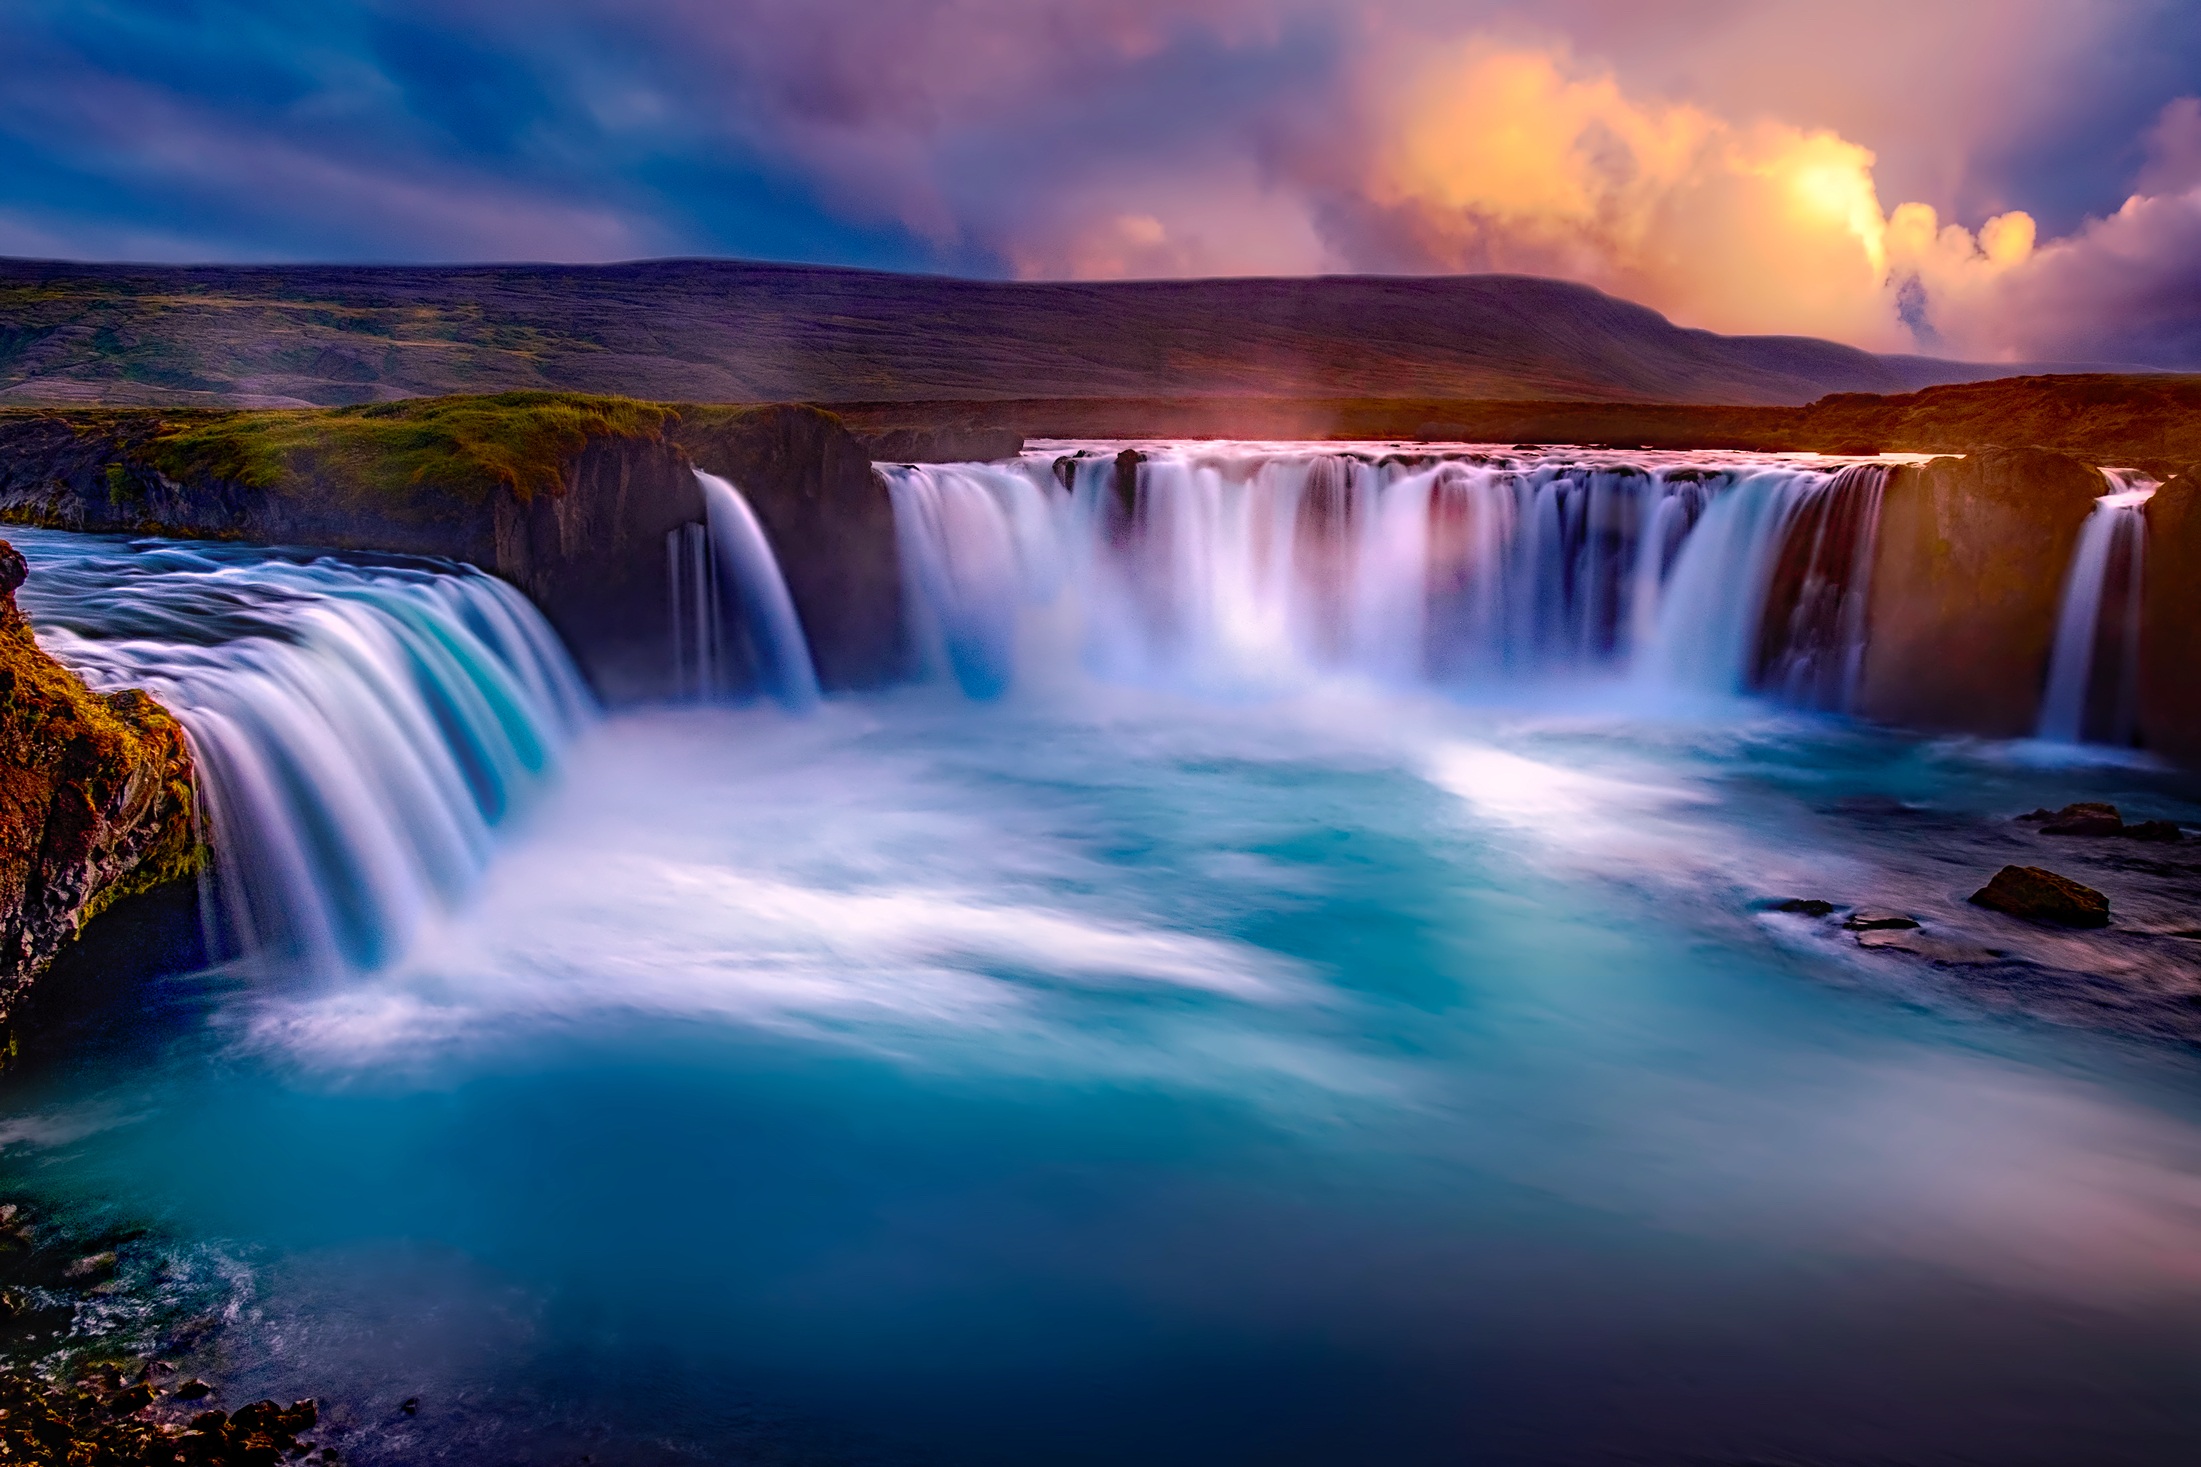
landscape, sea, water, nature, waterfall, sky, sunset, countryside, wave, dawn, river, dusk, reflection, fjord, iceland, canyon, body of water, outdoors, hdr, clouds, falls, beautiful, water feature, atmospheric phenomenon, computer wallpaper, wind wave, gooafoss